Reinach, Aargau

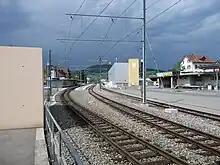
Reinach AG railway station

, Reinach had an unemployment rate of 2.85%. , there were 82 people employed in the primary economic sector and about 23 businesses involved in this sector. 1,237 people are employed in the secondary sector and there are 98 businesses in this sector. 1,803 people are employed in the tertiary sector, with 321 businesses in this sector.